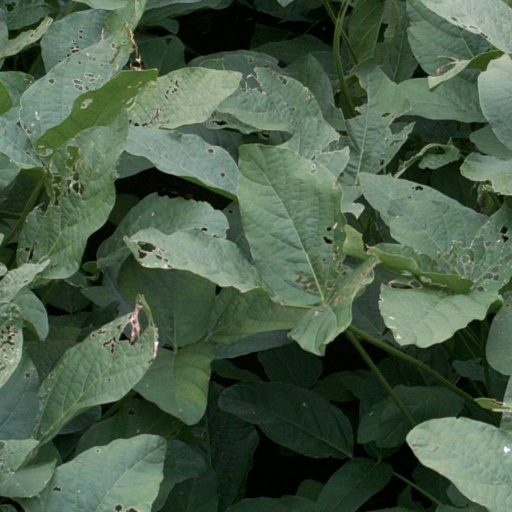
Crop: soybean